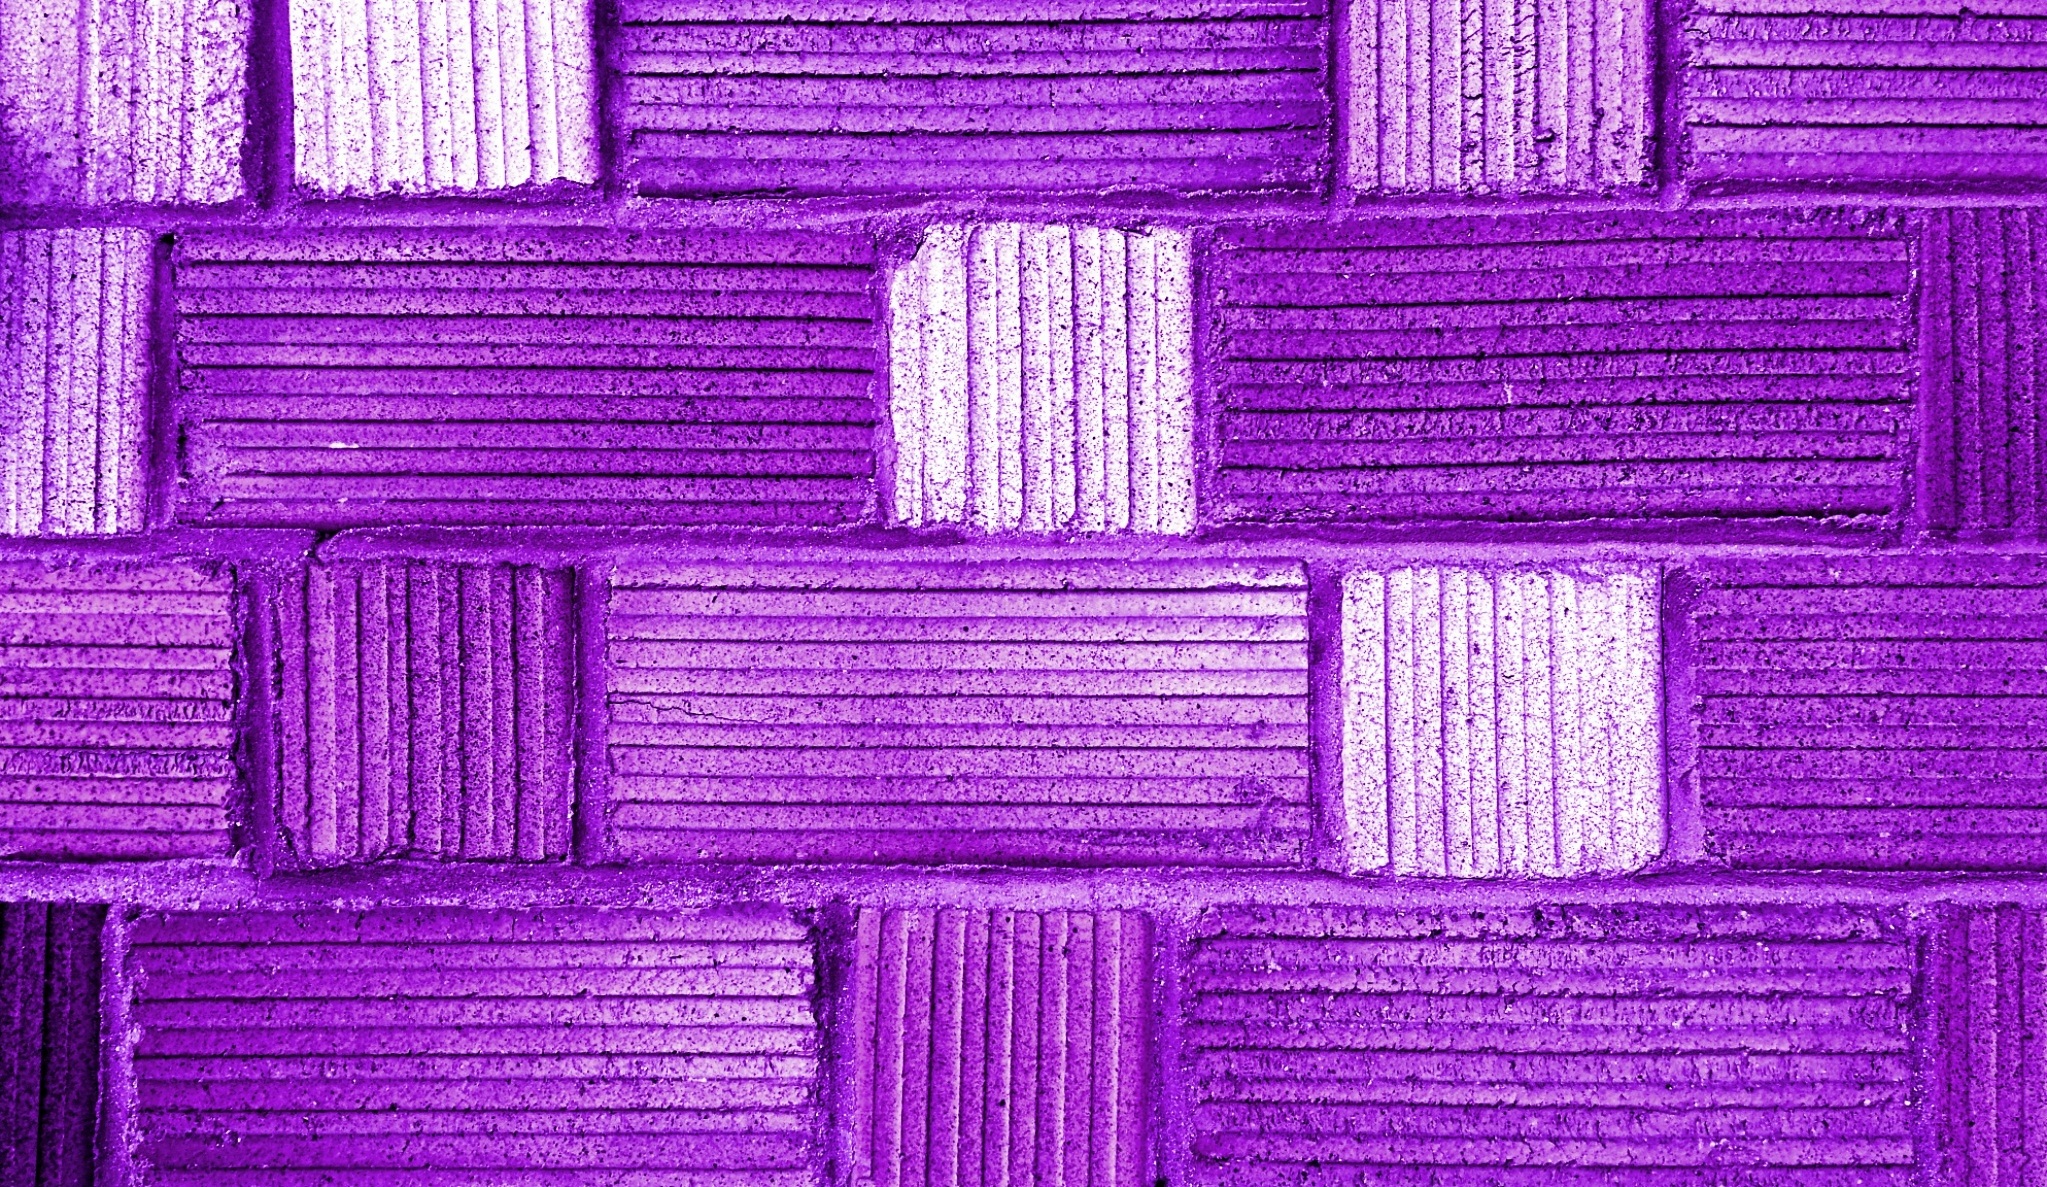
rock, architecture, white, texture, purple, floor, interior, wall, stone, decoration, construction, pattern, line, color, natural, tile, rough, exterior, brick, material, concrete, circle, surface, block, background, design, decorative, net, way, build, granite, backdrop, strength, slab, flooring